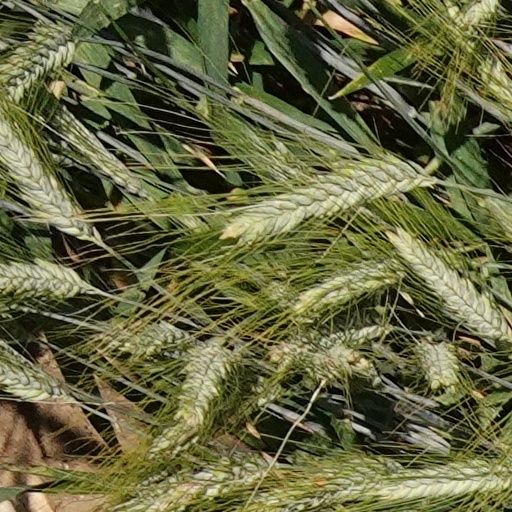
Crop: wheat